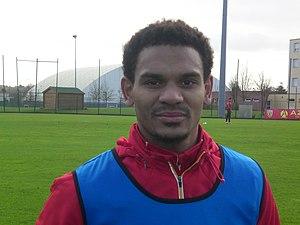
Kenny Lala après un entraînement public du Racing Club de Lens, le 18 novembre 2015, sur le Stade San Siro, du Complexe Sportif de La Gaillette, à Avion.